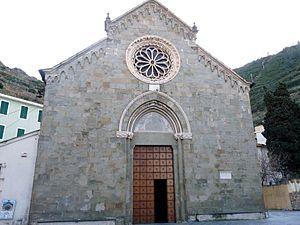
Manarola est un hameau de la commune de Riomaggiore en Ligurie, en Italie. Il s'agit de l'une des localités qui constituent les Cinque Terre.